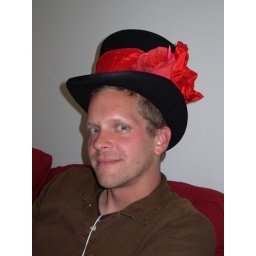
cutest boy in the world in my hat